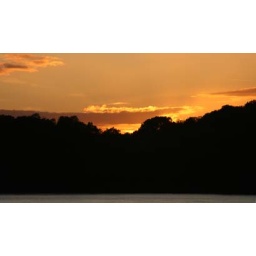
red sky in gloucestershire